Ruby Hutchison

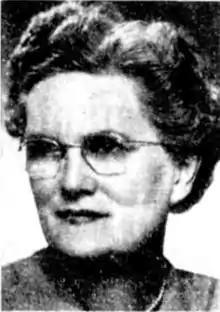
Ruby Hutchison, c1954, first woman elected to Western Australia's Legislative Council

Ruby Florence Hutchison (15 February 1892 – 17 December 1974) was an Australian politician. She was a Labor Party member of the Western Australian Legislative Council from 1954 to 1971, representing Suburban Province (1954–1965) and North-East Metropolitan Province (1965–1971).